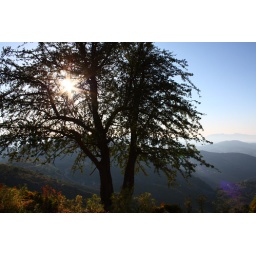
Love this pic of the sun shining through the tree with the mountains in the background